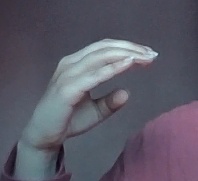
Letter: jeem